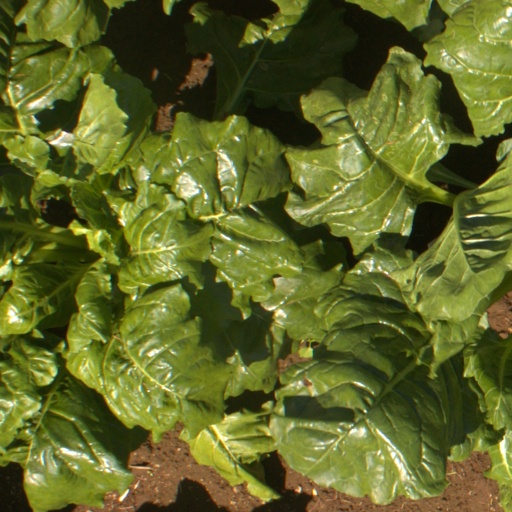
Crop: sugar beet